Pangasinan

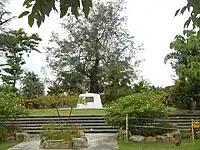
Grave of Don Daniel B. Maramba (Santa Barbara)

Maramba led the liberation of the town of Santa Barbara on March 7, 1898, following a signal for simultaneous attack from Makabulos. Hearing that Santa Barbara fell to rebel forces, the Spanish in Dagupan attempted to retake the town but were repelled by Maramba's forces. After the setback, the Spanish decided to concentrate their forces in Lingayen in order to protect the provincial capital. This allowed Maramba to expand his operations to include Malasiqui, Urdaneta and Mapandan which he defeated in succession. He then defeated the town of Mangaldan before proceeding to the last Spanish garrison in Dagupan. On March 7, 1898, rebels under the command of Prado and Quesada attacked convents in the province of Zambales which now constitute western Pangasinan.